Herb Klein (politician)

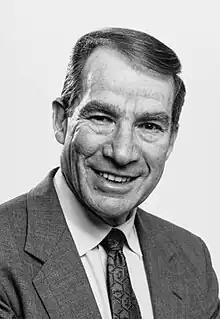
Klein in 1993

Herbert C. Klein (June 24, 1930 – November 24, 2023) was an American businessman, attorney, and politician who represented New Jersey in the United States House of Representatives for one term from 1993 to 1995.